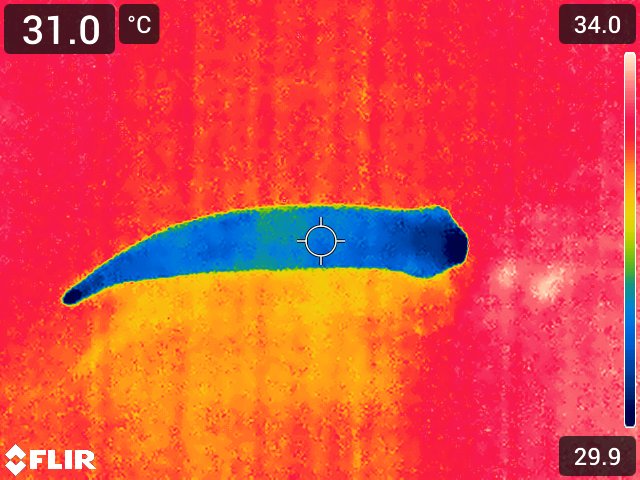
Maturity: adequate_matured